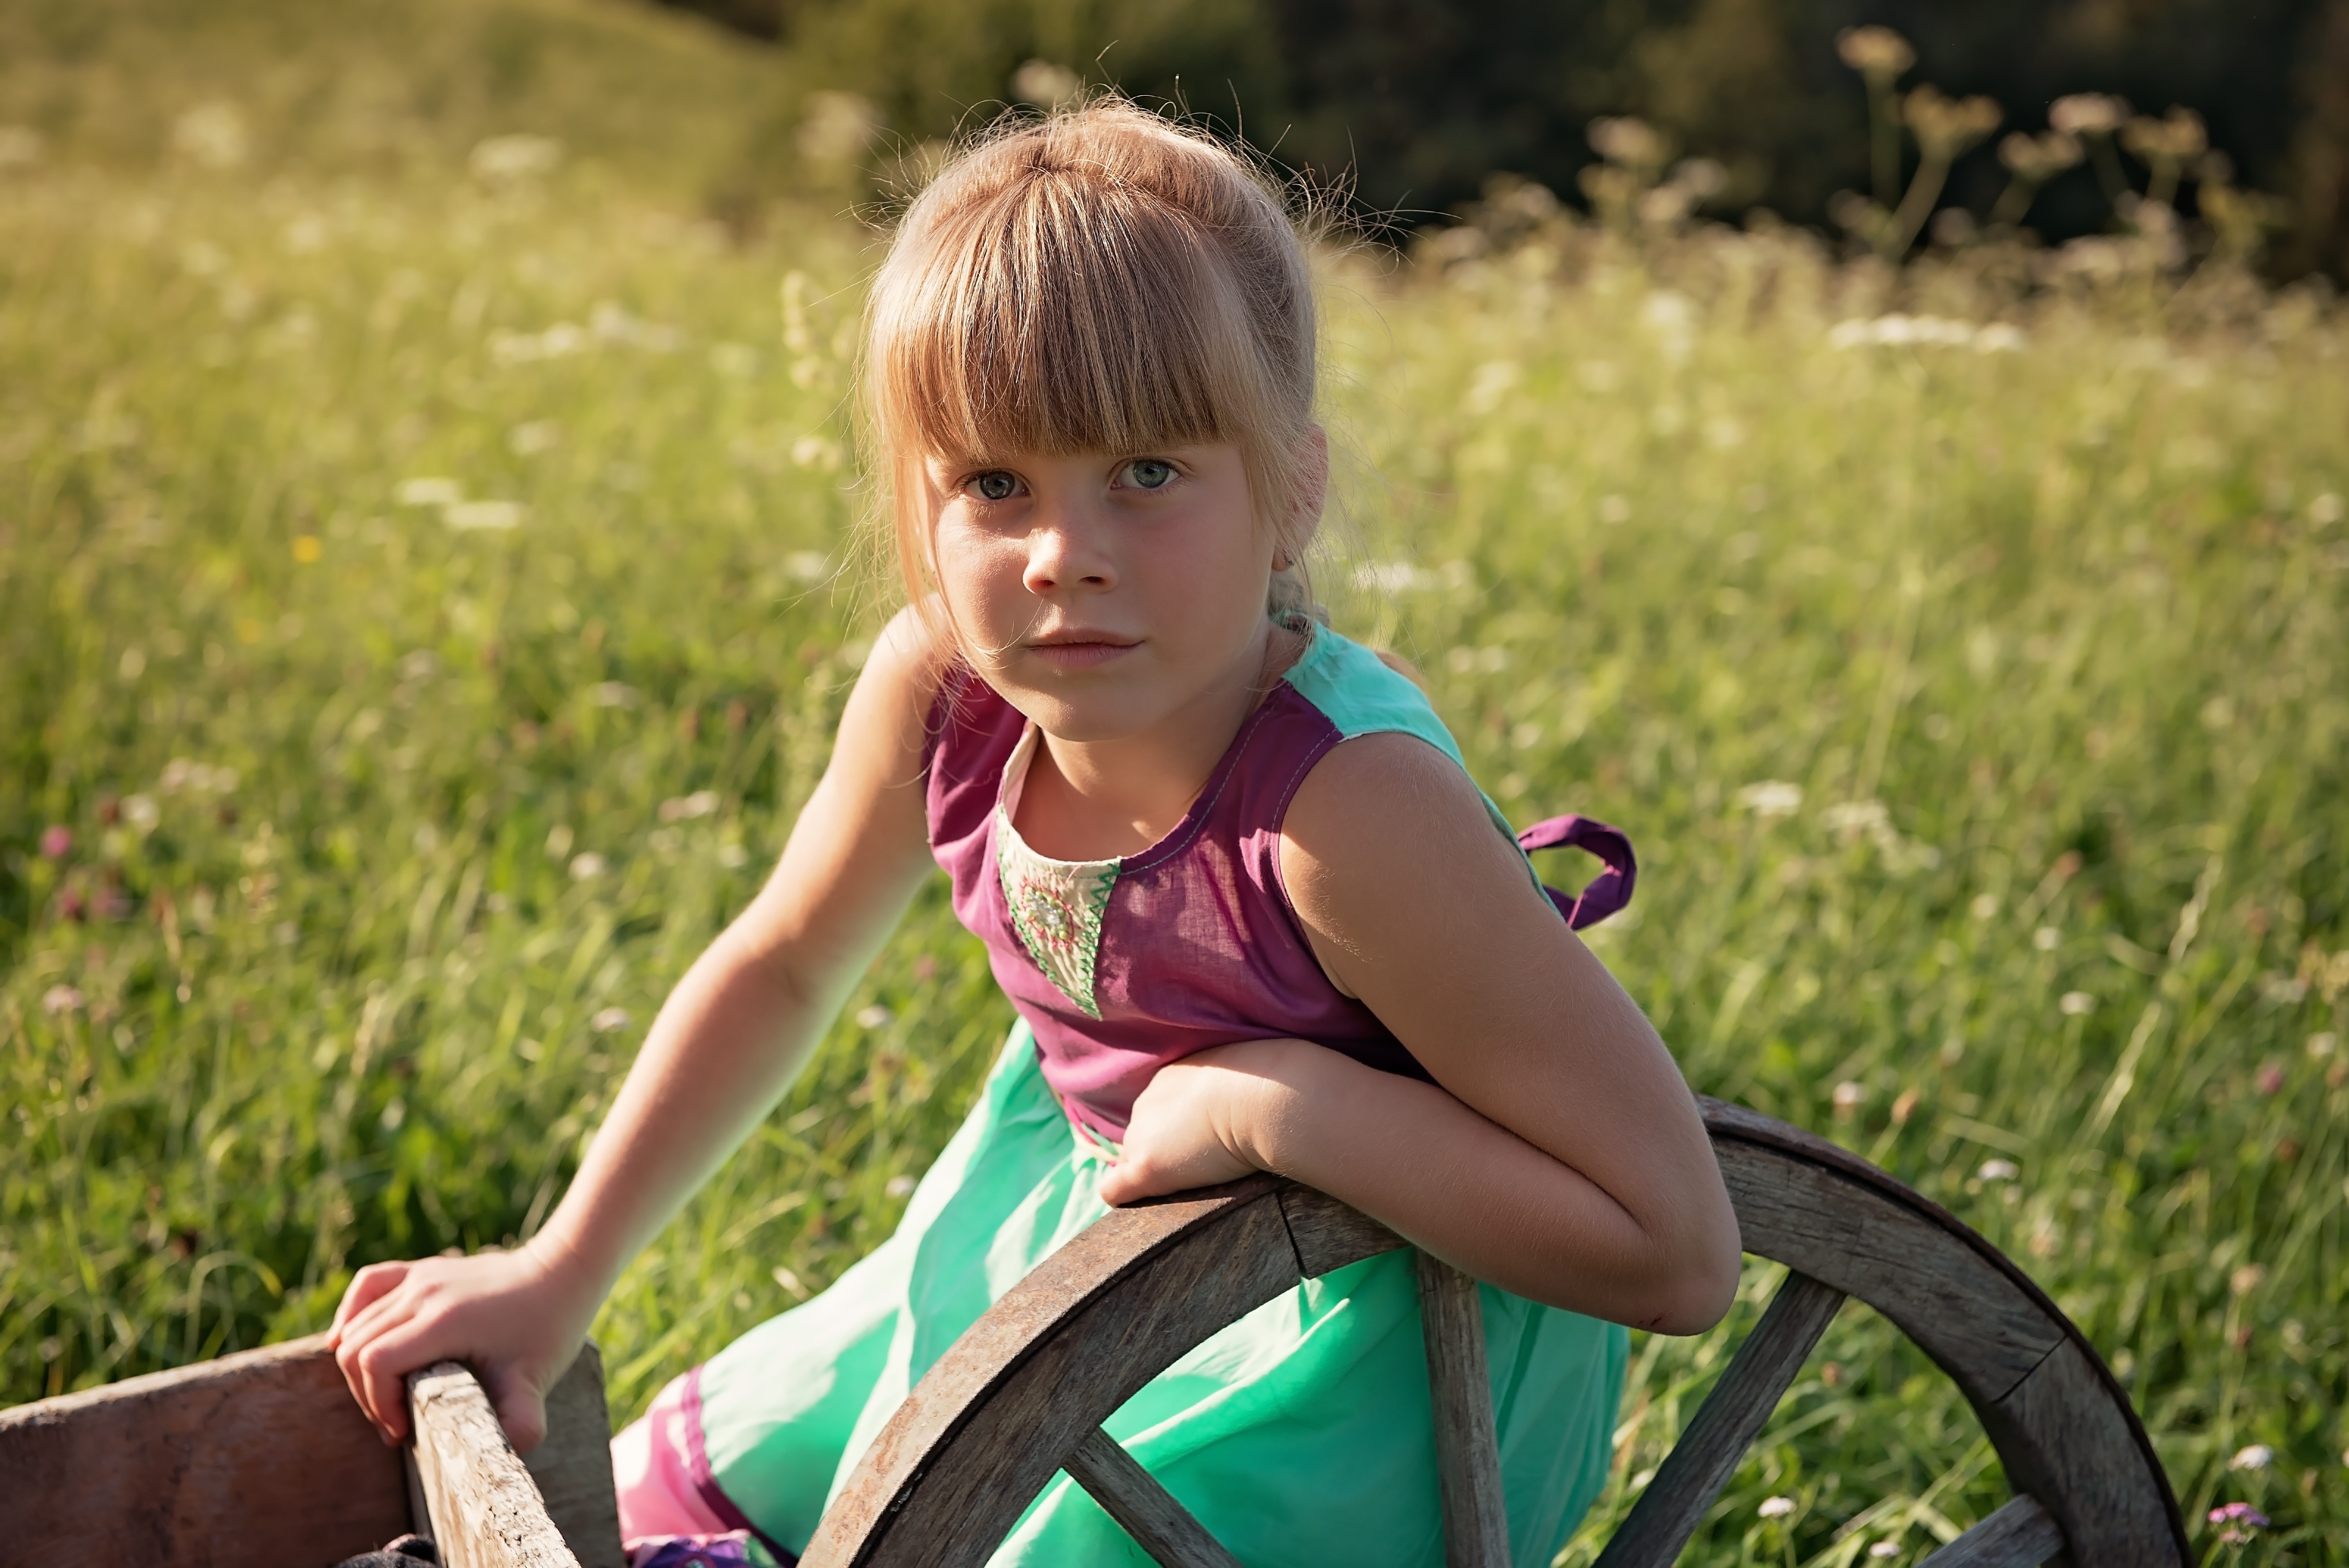
nature, grass, person, people, girl, woman, meadow, play, summer, spring, green, sitting, child, childhood, infant, toddler, eye, blond, out, portrait photography, human positions